Vortex (2021 film)

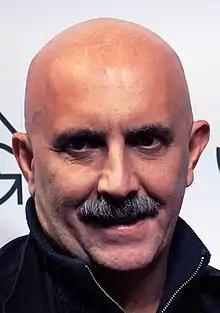

"Vortex" was conceived after some of the inspiration for the film came from Noé's experiences dealing with his mother’s dementia, as well as Noé being diagnosed with a brain hemorrhage that almost killed him in early 2020. In his first leading role, Argento, who lives in Italy, learned to speak in fluent but heavily accented French, sometimes pausing and fumbling to find the right word. Noé persuaded Argento to play the role by showing him his film "Love", which contains plenty of unsimulated sex scenes. Argento was shocked and thought Noé was asking him for a movie. However, he agreed to join the next film after hearing about the idea for the film.